History of Australia (1901–1945)

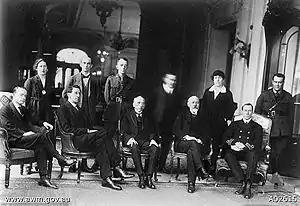
The Australian delegation. The centre is Prime Minister Billy Hughes.

Hughes attended the Imperial War Conference and Imperial War Cabinet in London from June 1918 where Australia, New Zealand, Canada and South Africa won British support for their separate representation at the eventual peace conference. At the Paris Peace Conference in 1919, Hughes argued that Germany should pay the full cost of the war, but ultimately gained only £5 million in war reparations for Australia. Australia and the other self-governing British dominions won the right to become full members of the new League of Nations, and Australia obtained a special League of Nations mandate over German New Guinea allowing Australia to control trade and immigration. Australia also gained a 42 per cent share of the formerly German-ruled island of Nauru, giving access to its rich superphosphate reserves. Australia argued successfully against a Japanese proposal for a racial equality clause in the League of Nations covenant, as Hughes feared that it would jeopardise the White Australia policy.